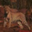
Label: leopard